Exploradores de España

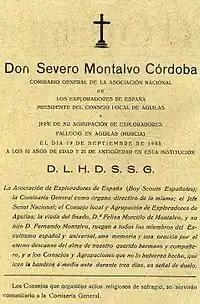
Obituary of the Exploradores de España honoring Severo Montalvo (1935)

Severo Montalvo Córdoba (1883-1935), chief telegrapher by profession. Known in the scouting circles as "Lobo Rojo", he was a brilliant troop leader in Águilas (Murcia), president of the group and recognized as the best scouting technician of his time. During the institutional decline between, 1914 and 1919, he was the critical voice of the association, and gave as reasons the resignation of Iradier, which added to the lack of enthusiasm of the first benefactors and the weariness of the public who judged by what they saw. Together with Juan Antonio Dimas they translated into Spanish the scouting work The Patrol System by Roland Philipps. He was elected in 1933 one of the five general commissioners of the association, as secretary-administrator. He committed suicide one morning on 19 September 1935, as quoted by José María López Lacárcel, during an allegedly long period of depression and emotional problems; after his death he was replaced by Isidoro de la Cierva. The tragedy was much lamented, as he was "a much loved character in the region", reason for 10 000 people to pay him the last farewell, among which were the troops of Albox, Murcia, and Cartagena. Severo Montalvo has a street dedicated in the municipality of Águilas for his extensive career in favor of local youth.